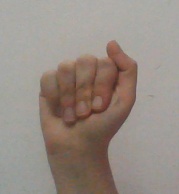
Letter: saad